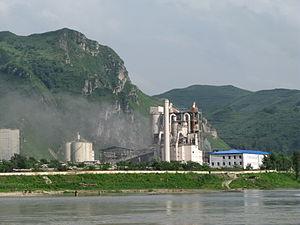
Manpho est une ville du Jagang en Corée du Nord. Elle est située sur les bords du Yalou, un fleuve qui forme la frontière avec la Chine et la sépare de la ville de Ji'an, l'ex-capitale du royaume de Goguryeo. Un pont ferroviaire long de 589 mètres construit au temps des Japonais entre 1937 et 1939 les relie.